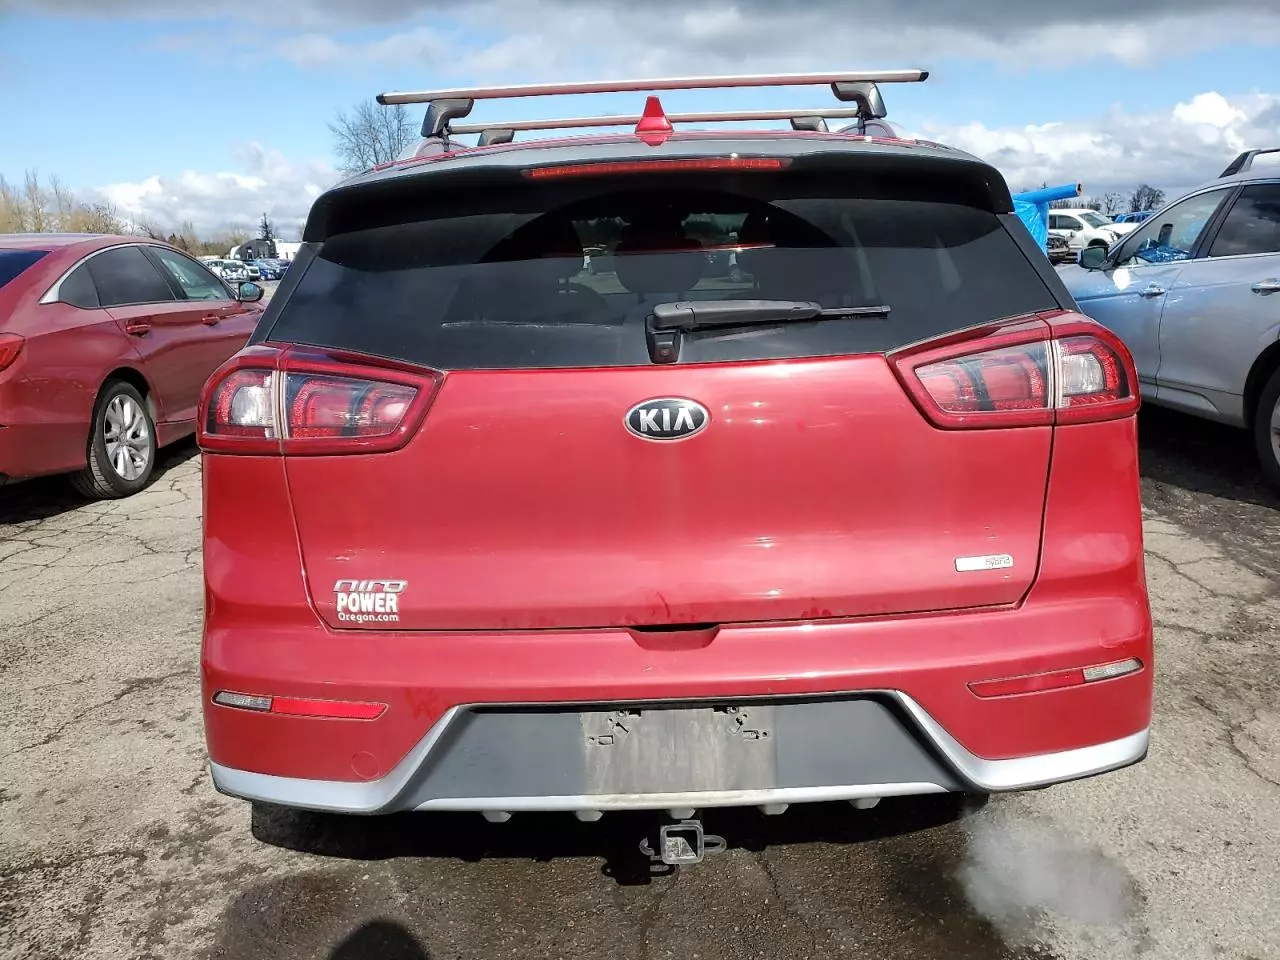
Aucun dommage détecté.
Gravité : aucun